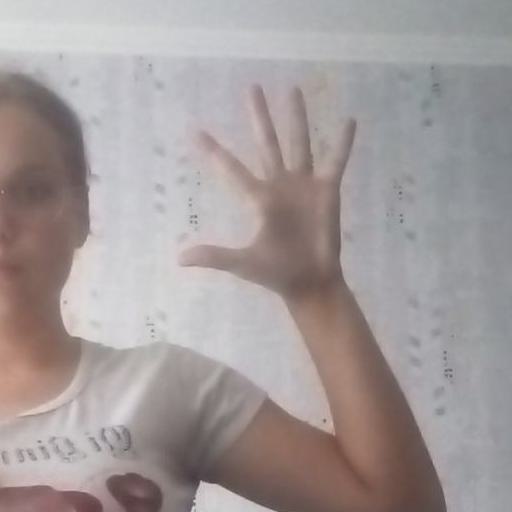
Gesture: palm